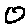
Label: 0